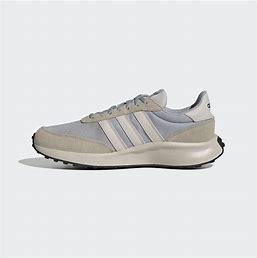
Brand: Adidas
Model: Run 70S